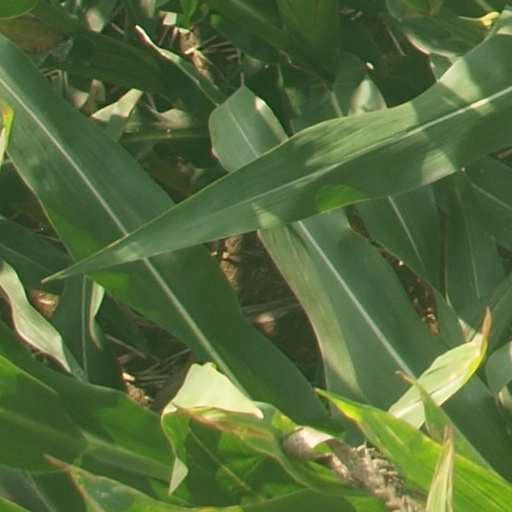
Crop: maize; corn